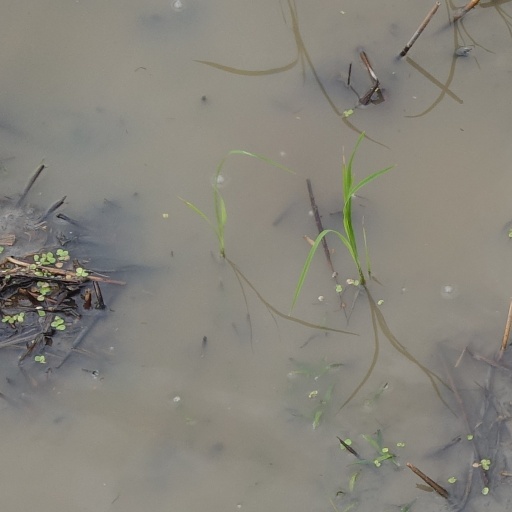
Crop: rice